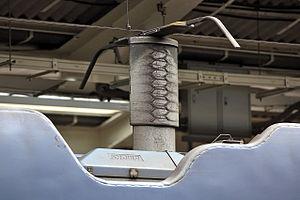
Les Shinkansen série 500 sont des rames automotrices électriques à grande vitesse appartenant à la JR West exclusivement et exploitées sur les lignes Shinkansen Tōkaidō/Sanyō au Japon.